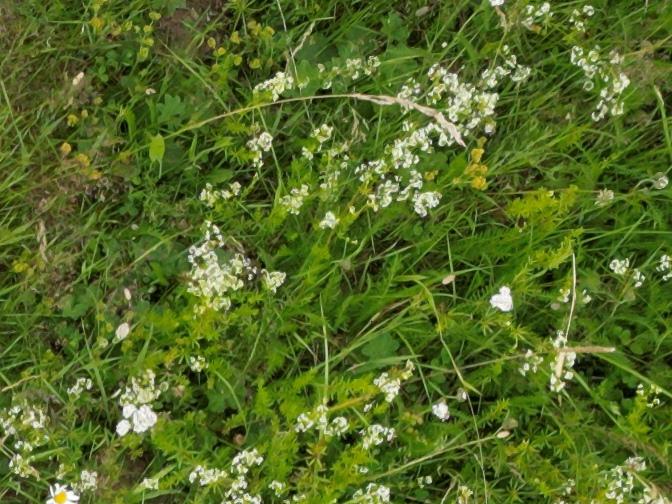
Flowers visible:  daisy flowers, yarrow flowers,  daisy flowers, yarrow flowers, yarrow flowers, yarrow flowers, yarrow flowers, yarrow flowers